Taiyo Yuden

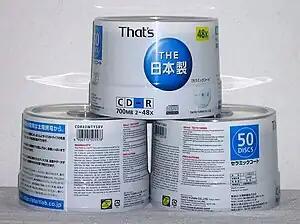
Spindles of That's brand blank CDs made by Taiyo Yuden

In October 2008 Taiyo Yuden partnered with JVC to form JVC Advanced Media as a marketing plan to distribute Taiyo Yuden media globally under the JVC brand name.